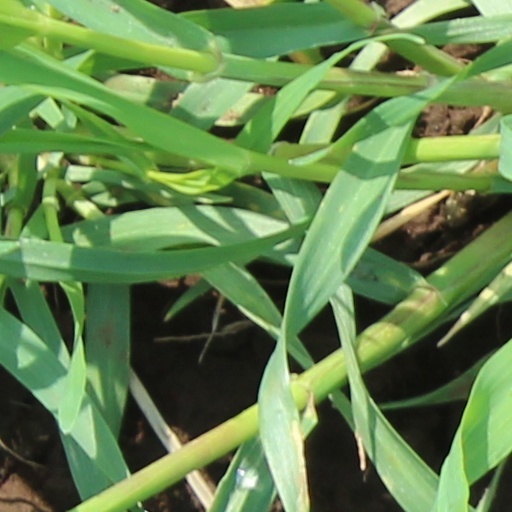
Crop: wheat